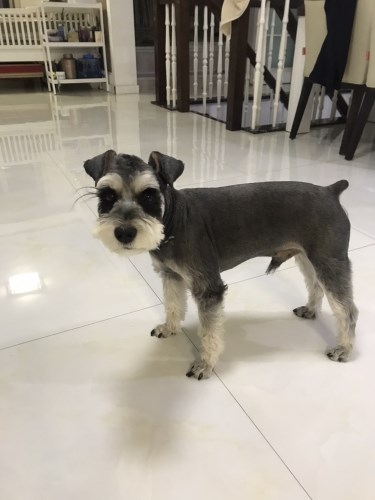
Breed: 2342-n000102-miniature_schnauzer